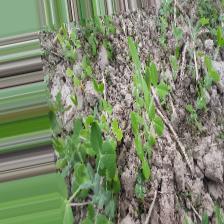
Label: Normal